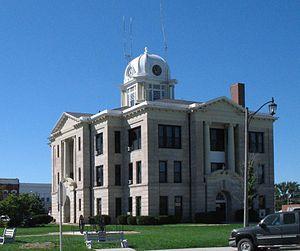
Le comté de Daviess, en anglais : Daviess county, est un comté du Missouri aux États-Unis. Le siège du comté se situe à Gallatin. Le comté fut créé en 1836 et nommé en hommage au colonel Joseph Hamilton Daveiss qui fut tué lors de la bataille de Tippecanoe. Au recensement de 2000, la population était constituée de 8 016 habitants. La localité de Jamesport possède la plus grande communauté Amish du Missouri.